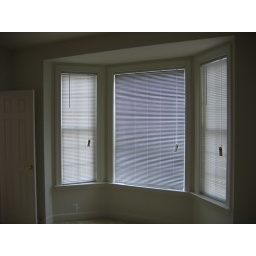
bay window in office - overlooks front yard